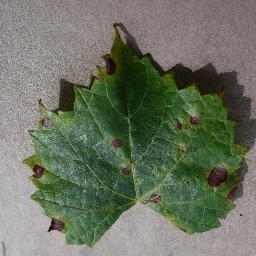
Label: Grape___Black_rot